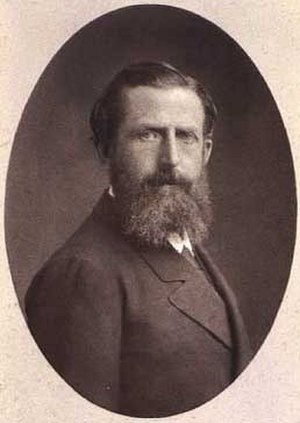
L.J.T. Grøn
Ludvig Jens Tønnes Grøn var en dansk handelsmand.